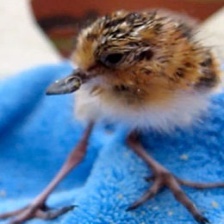
Species: SPOON BILED SANDPIPER
Scientific name: CALIDRIS PYGMAEA
ImageNet parent category: red-backed_sandpiper